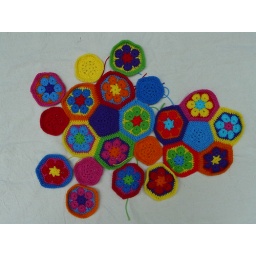
african flower soccer ball in process